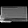
Label: Bag